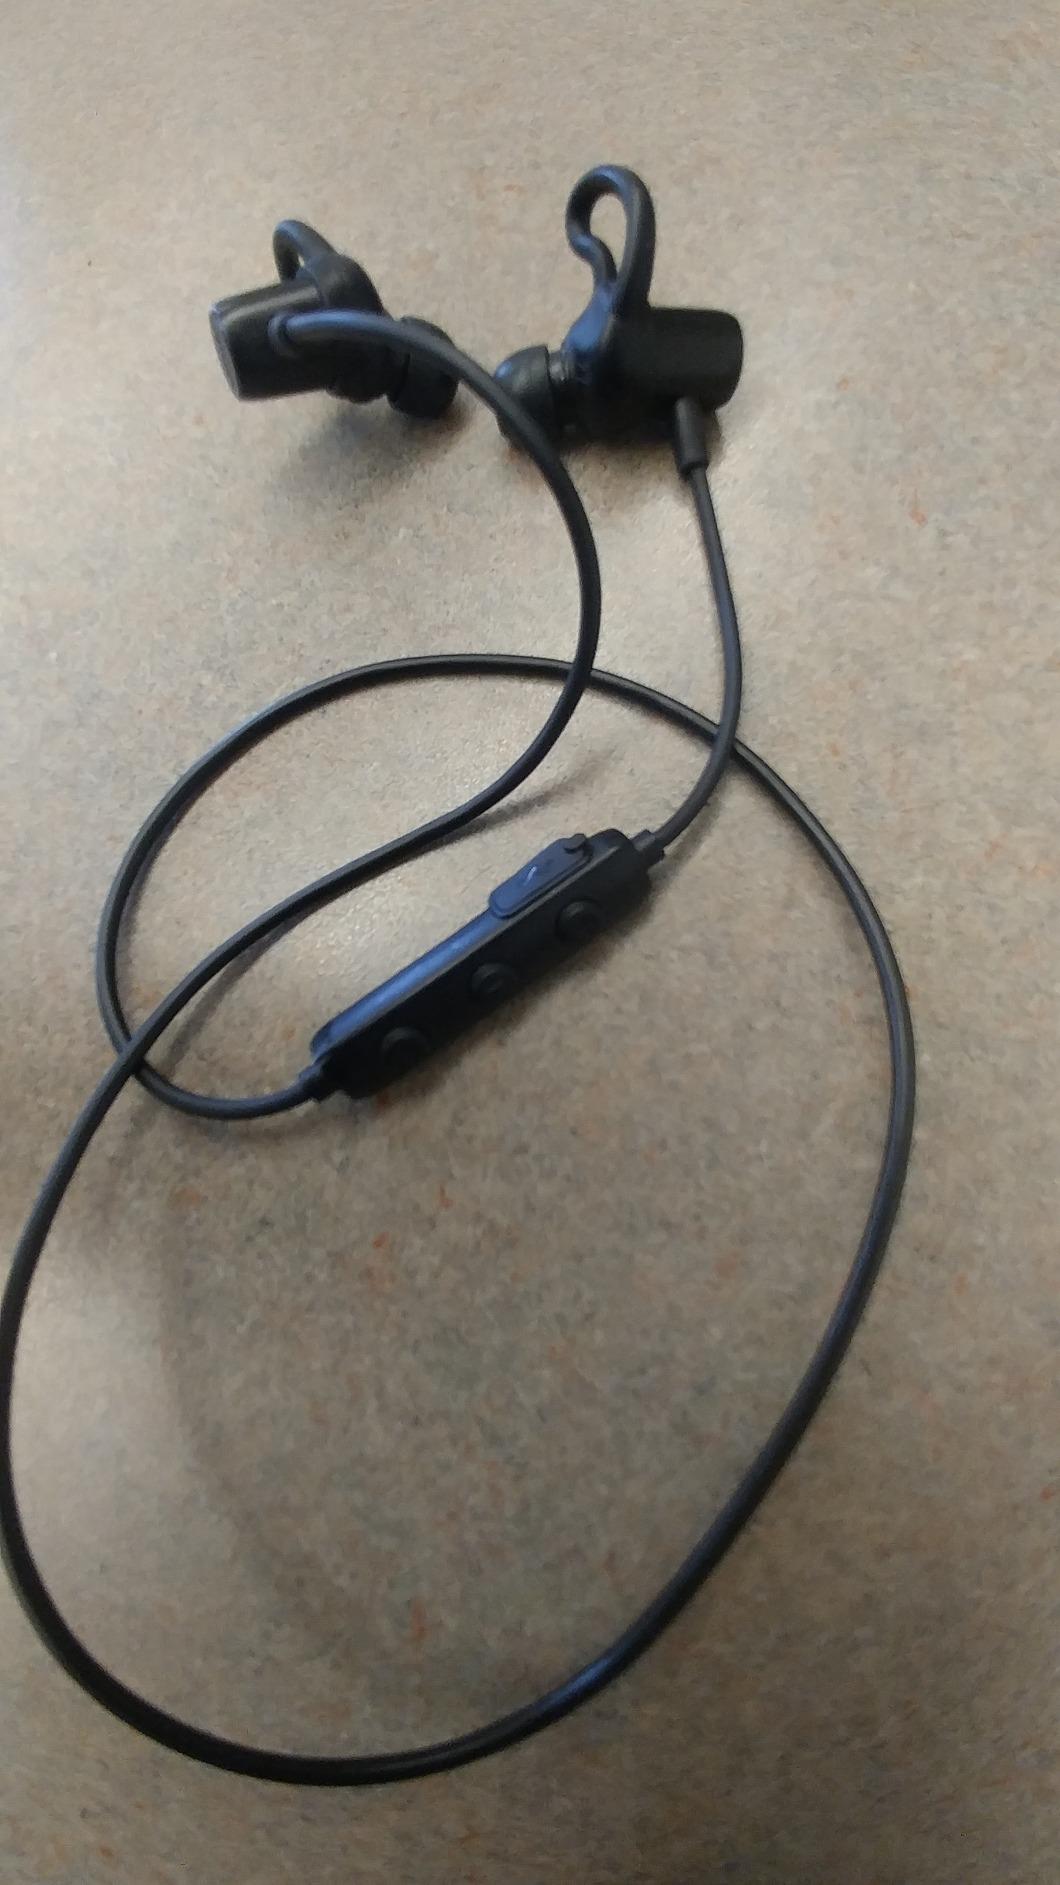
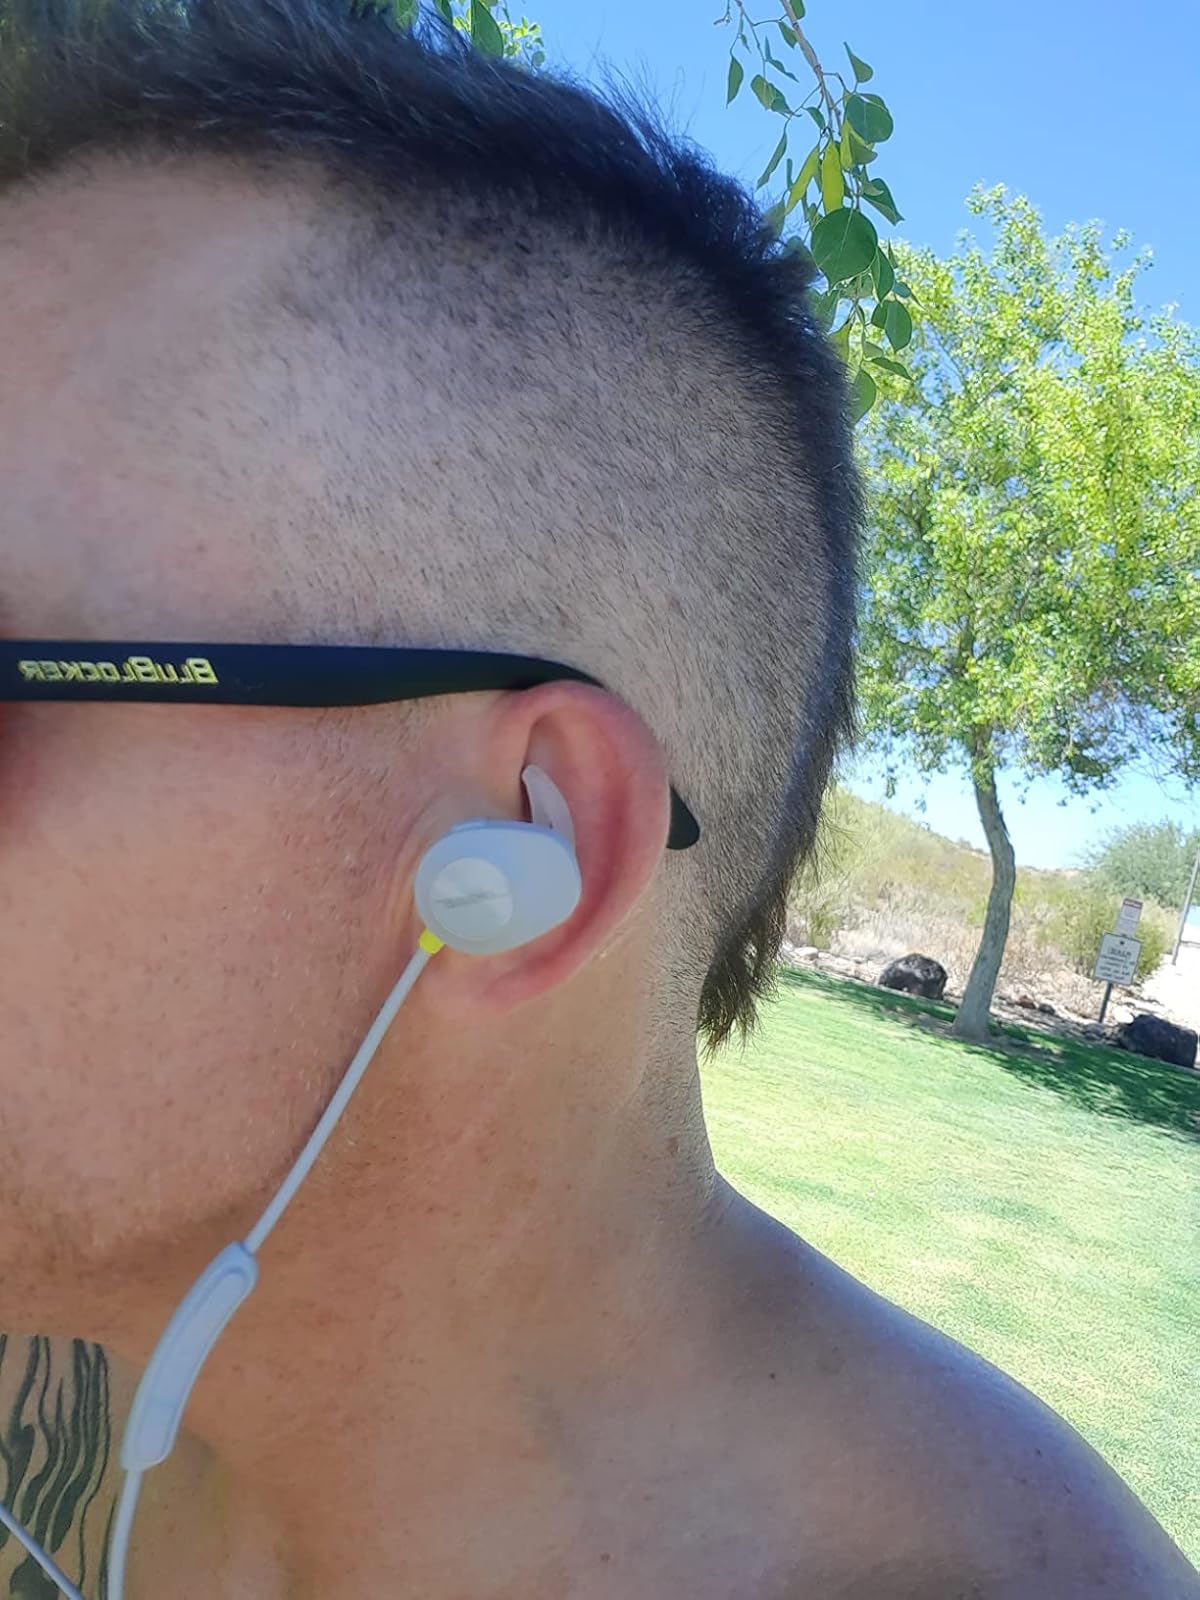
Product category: headphones
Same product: no